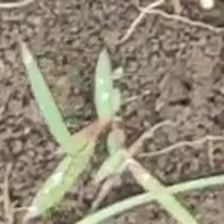
Weed species: Digitaria_SP_(Digitaria Sanguinalis )